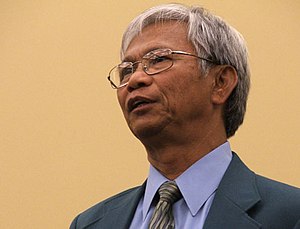
Dith Pran
Dith Pran var en fotojournalist bedst kendt som flygtning og overlevende fra det cambodjanske holocaust igangsat af kommunistregimet Khmer Rouge.